Clearwater Marine Aquarium

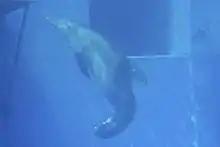
Winter, a dolphin at the aquarium

Nicholas is an Atlantic bottlenose dolphin. For many years, he was the only male dolphin currently residing at CMA. On December 24, 2002, he was rescued with his mother as a 6-month-old calf after both became stranded near Gibsonton, Florida. The mother dolphin died three days later due to respiratory illness. Nicholas remained in critical condition, suffering both from malnourishment and severe sunburns which covered over thirty percent of his body. CMA provided 24-hour care for Nicholas for several months, bottlefeeding him and providing wound care. Nicholas was eventually weaned by the animal care staff at CMA, and his wounds completely healed.